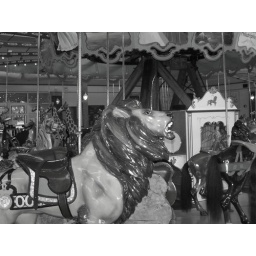
Carousal in black and white